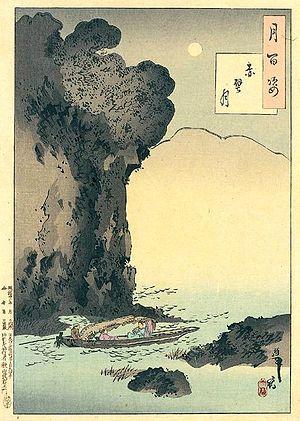
Deux écolier et leur rameur sur le Yangtze